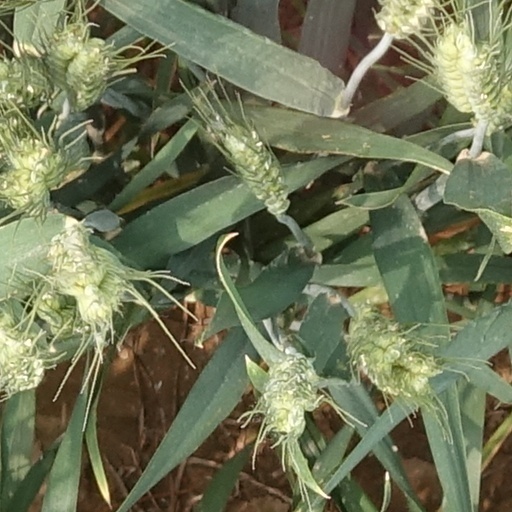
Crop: wheat